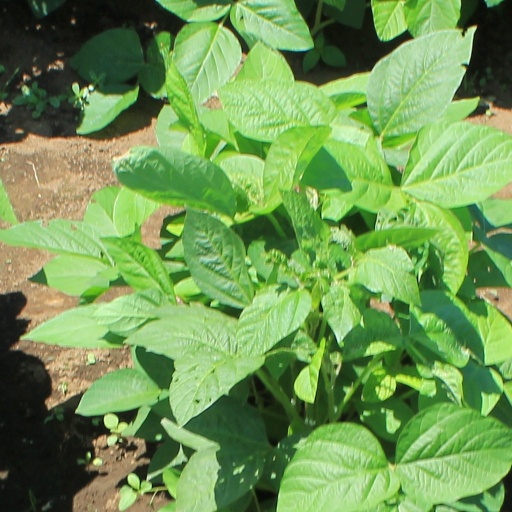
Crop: soybean